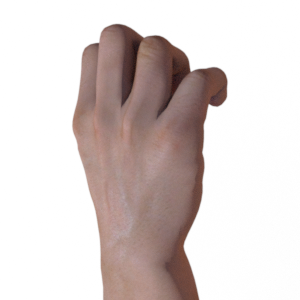
Label: rock